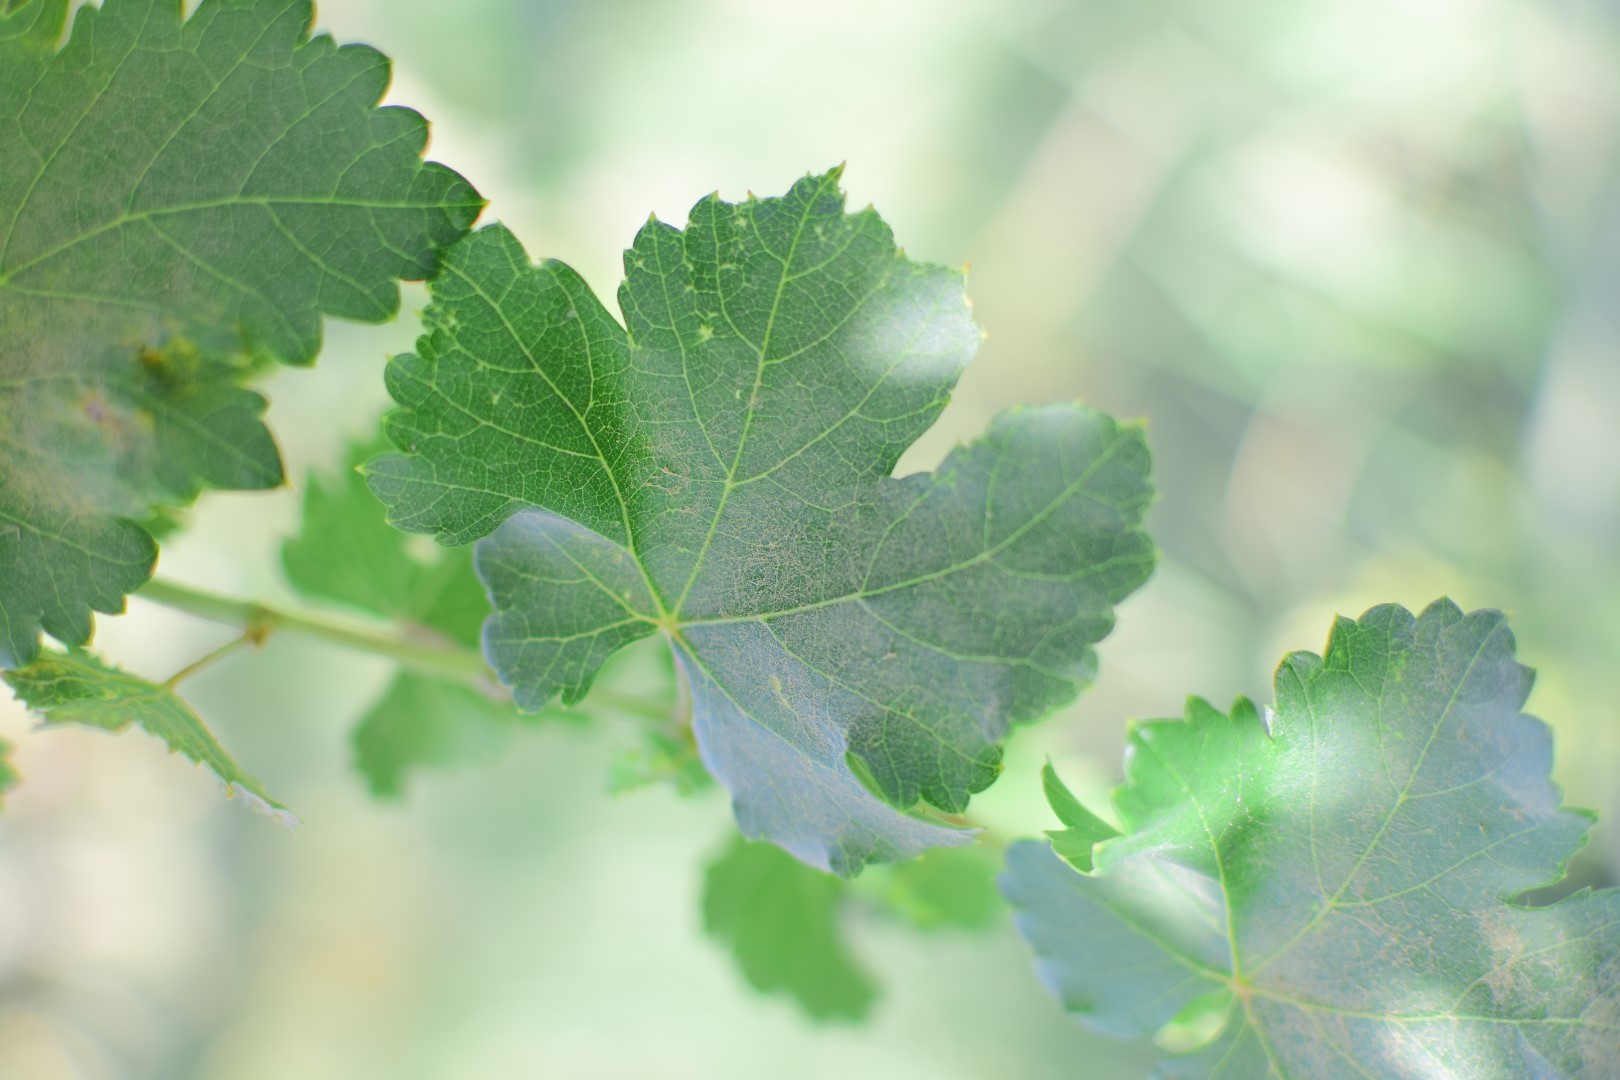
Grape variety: Deas Al-Annz